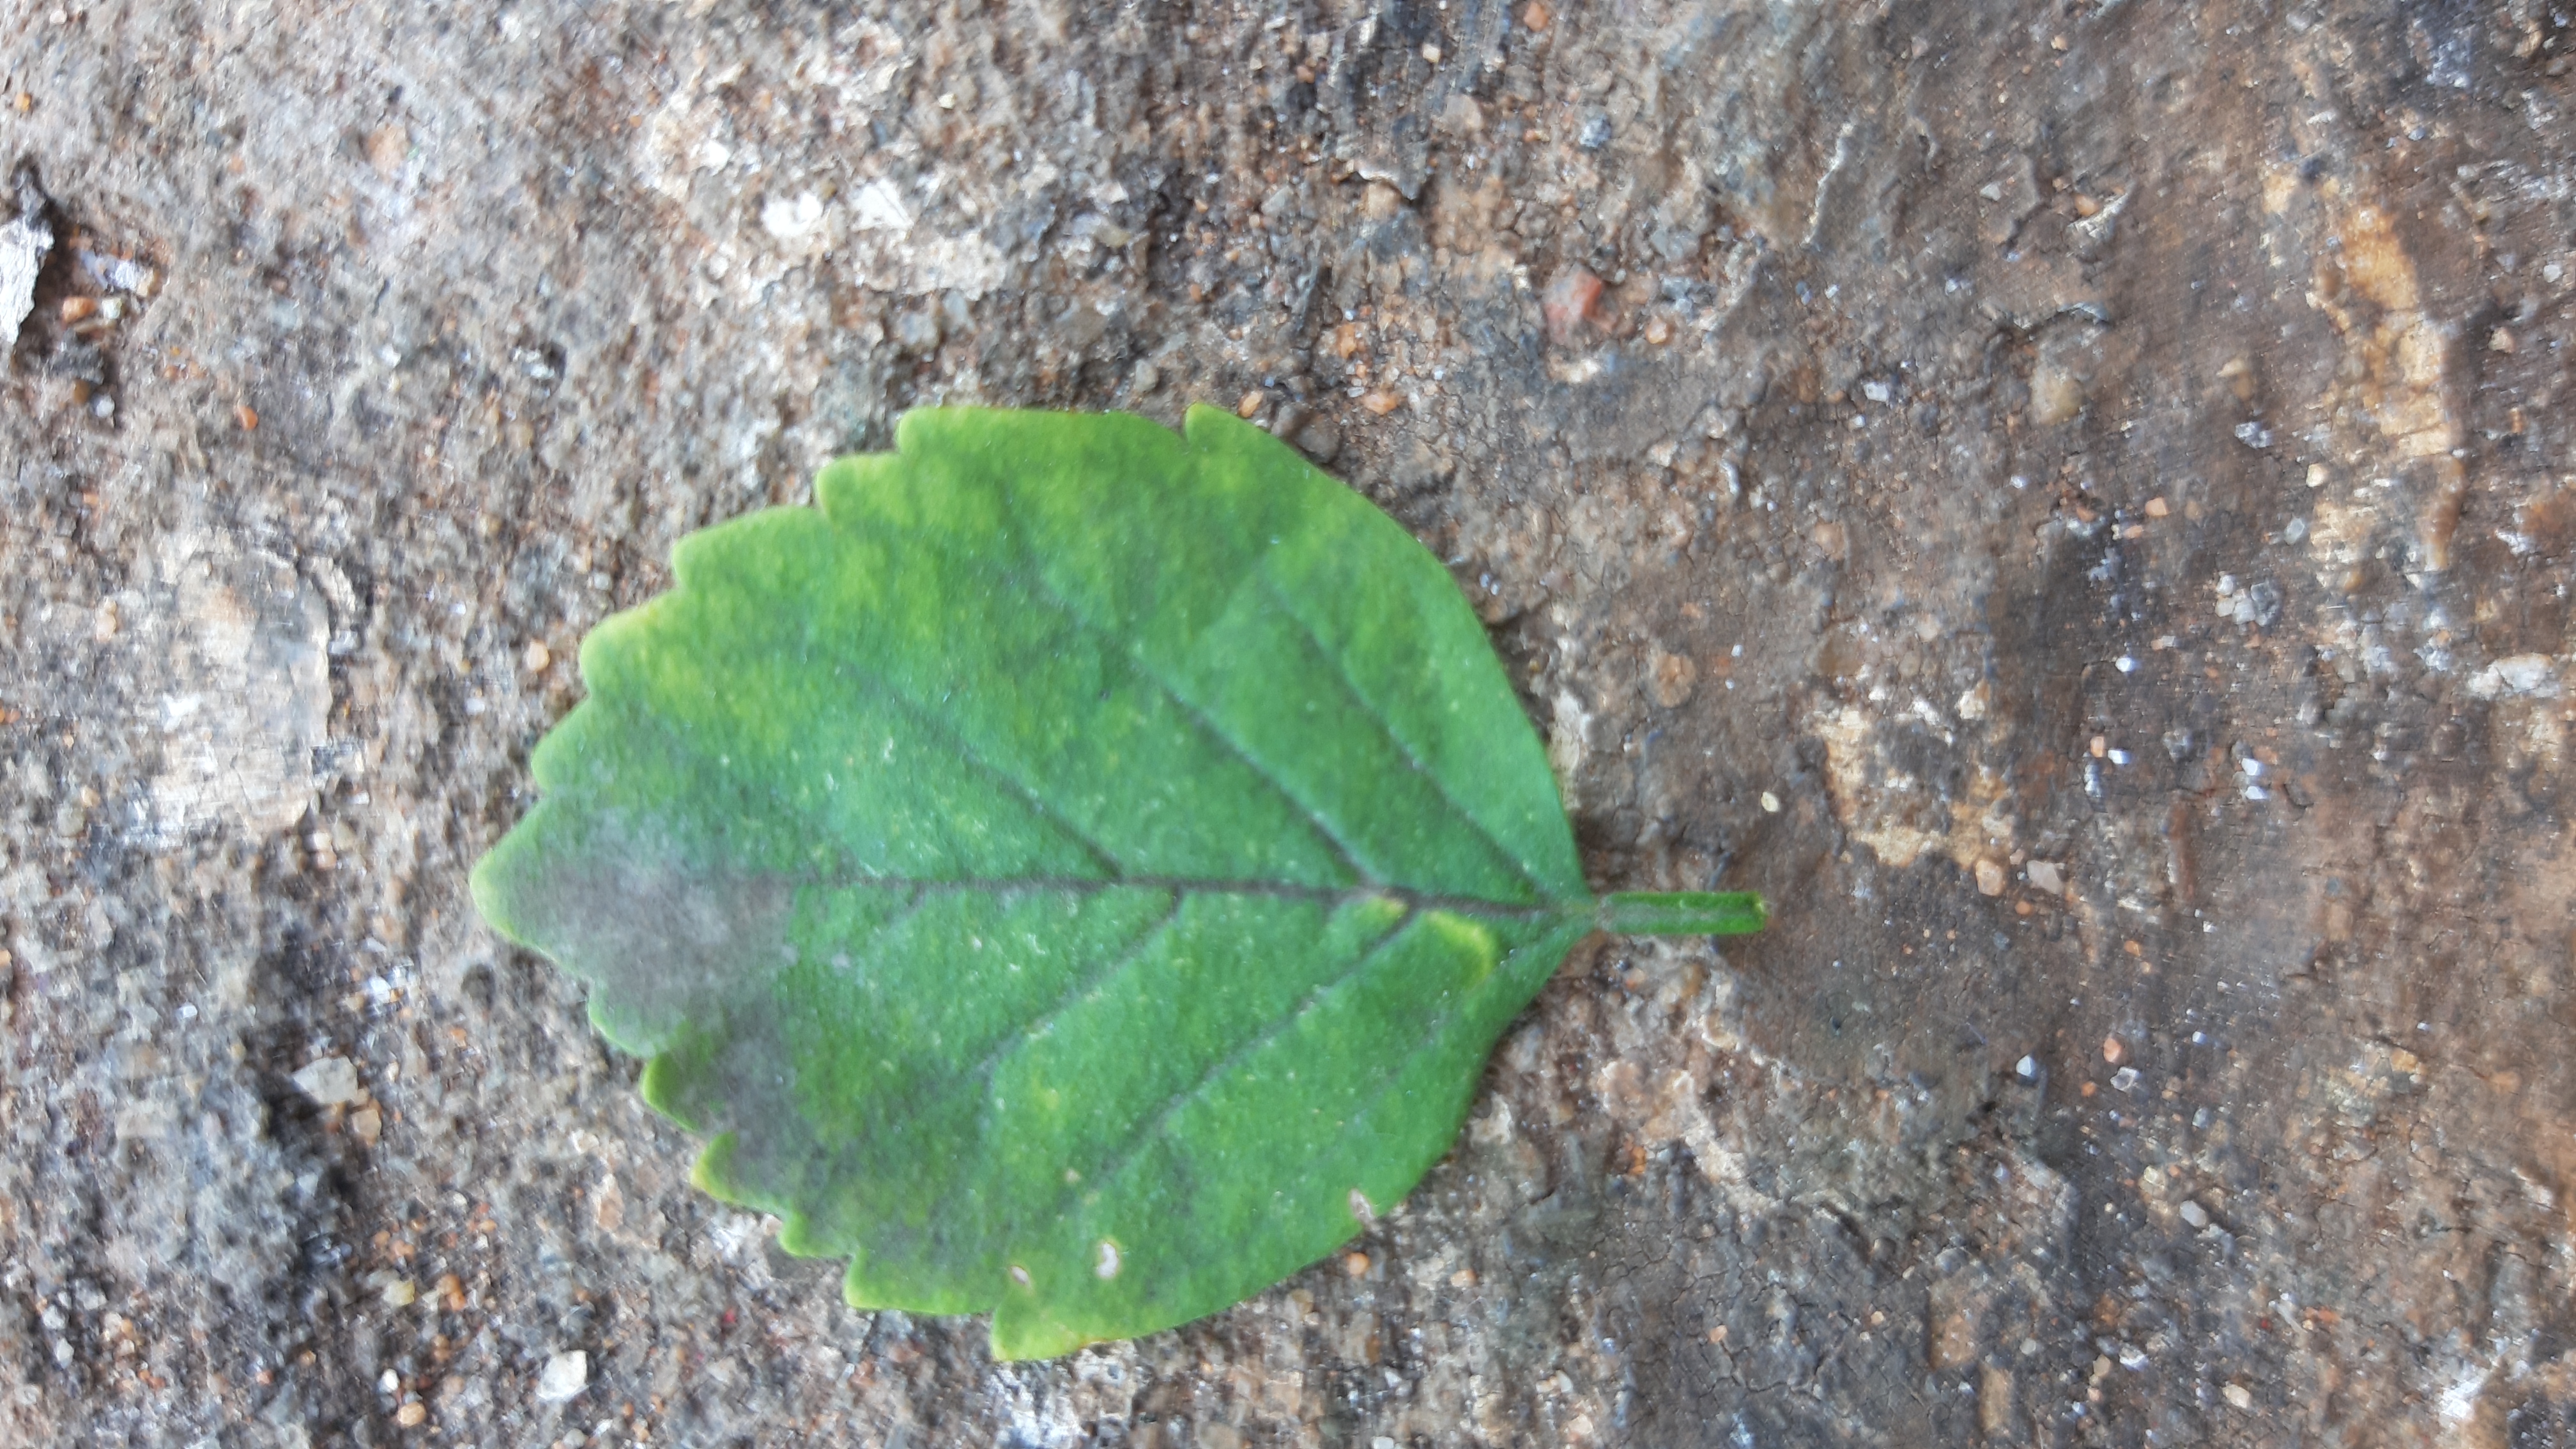
Plant: Tecoma